Jihane Almira Chedid

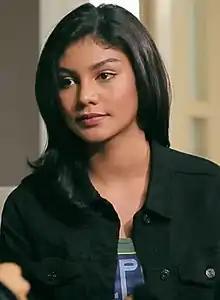

Jihane Almira Chedid (Hanacaraka: , ; ; born February 4, 2000) is an Indonesian People's Consultative Assembly Ambassador, actress, fashion model and beauty pageant titleholder who won the title of Puteri Indonesia Pariwisata 2020. She is known for her work in advocating for "#ActYourThoughts" orphanage programs. Chedid is the first delegate from Central Java to be crowned Puteri Indonesia Pariwisata. She represented Indonesia at the Miss Supranational 2021 pageant held in Poland, where she get crowned Miss Supranational Asia 2021, also winning the Best National Costume and Miss Supra Fan-Vote awards.